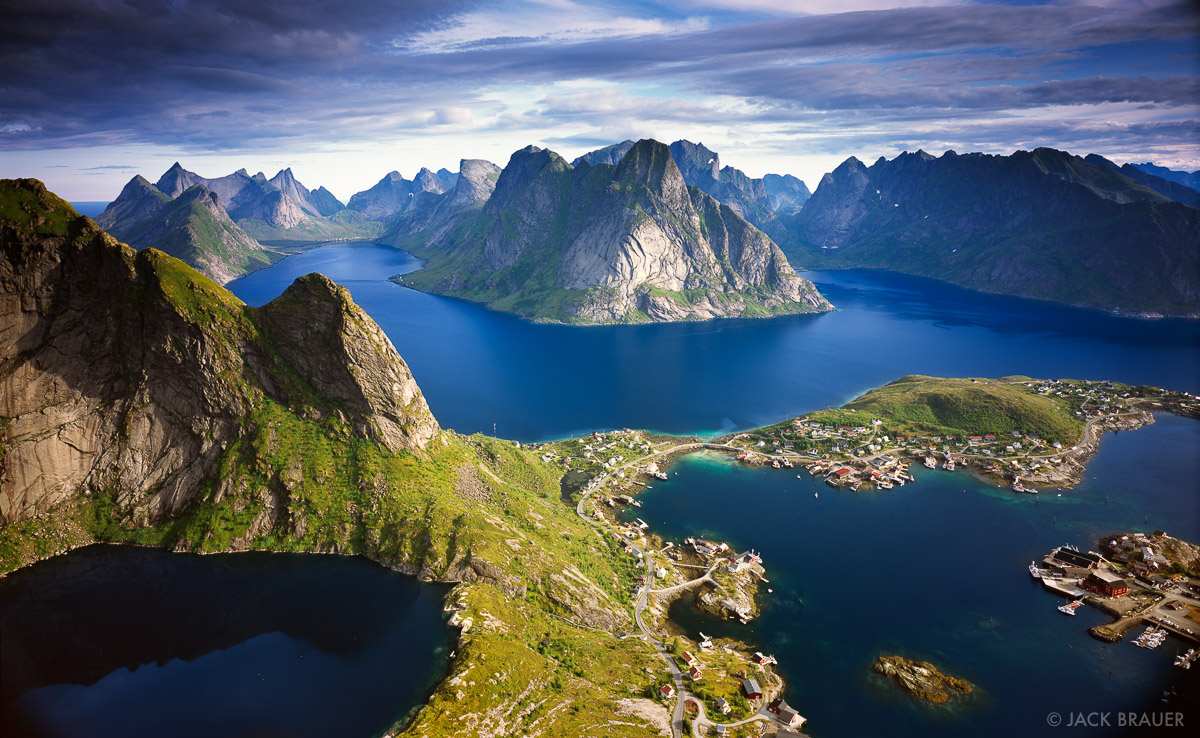
Fire: no
Smoke: no